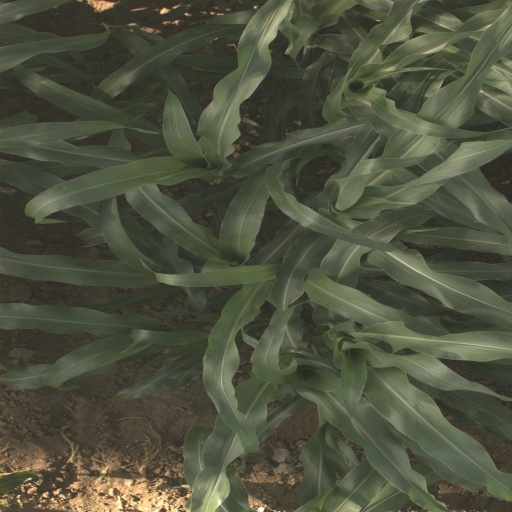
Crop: sorghum